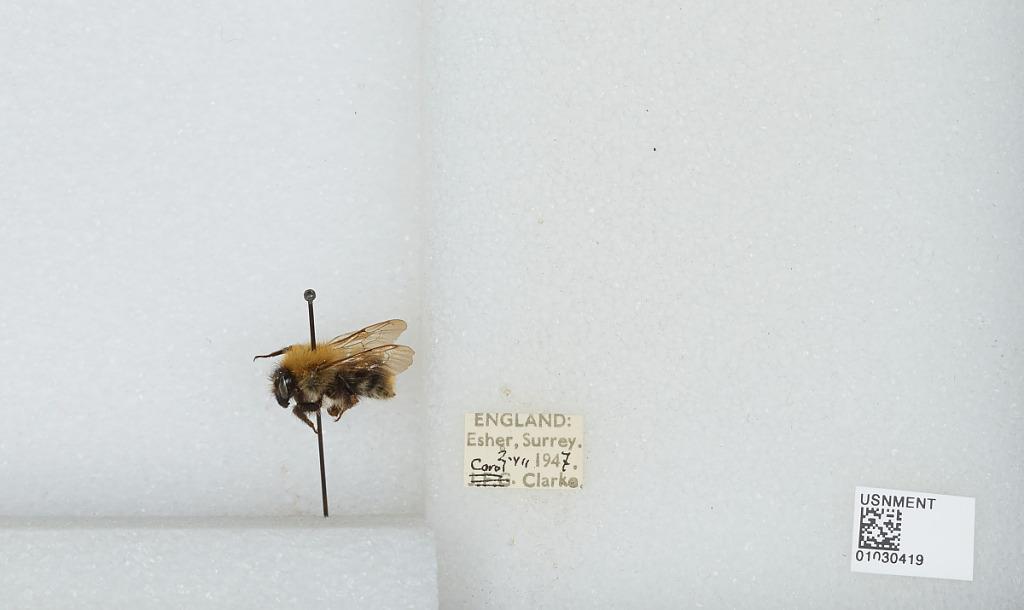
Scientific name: Bombus (Thoracobombus) pascuorum (Scopoli)
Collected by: C. Clarke
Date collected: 1947-7-2
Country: United Kingdom
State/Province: England
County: Surrey
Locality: Esher
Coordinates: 51.3691, -0.365